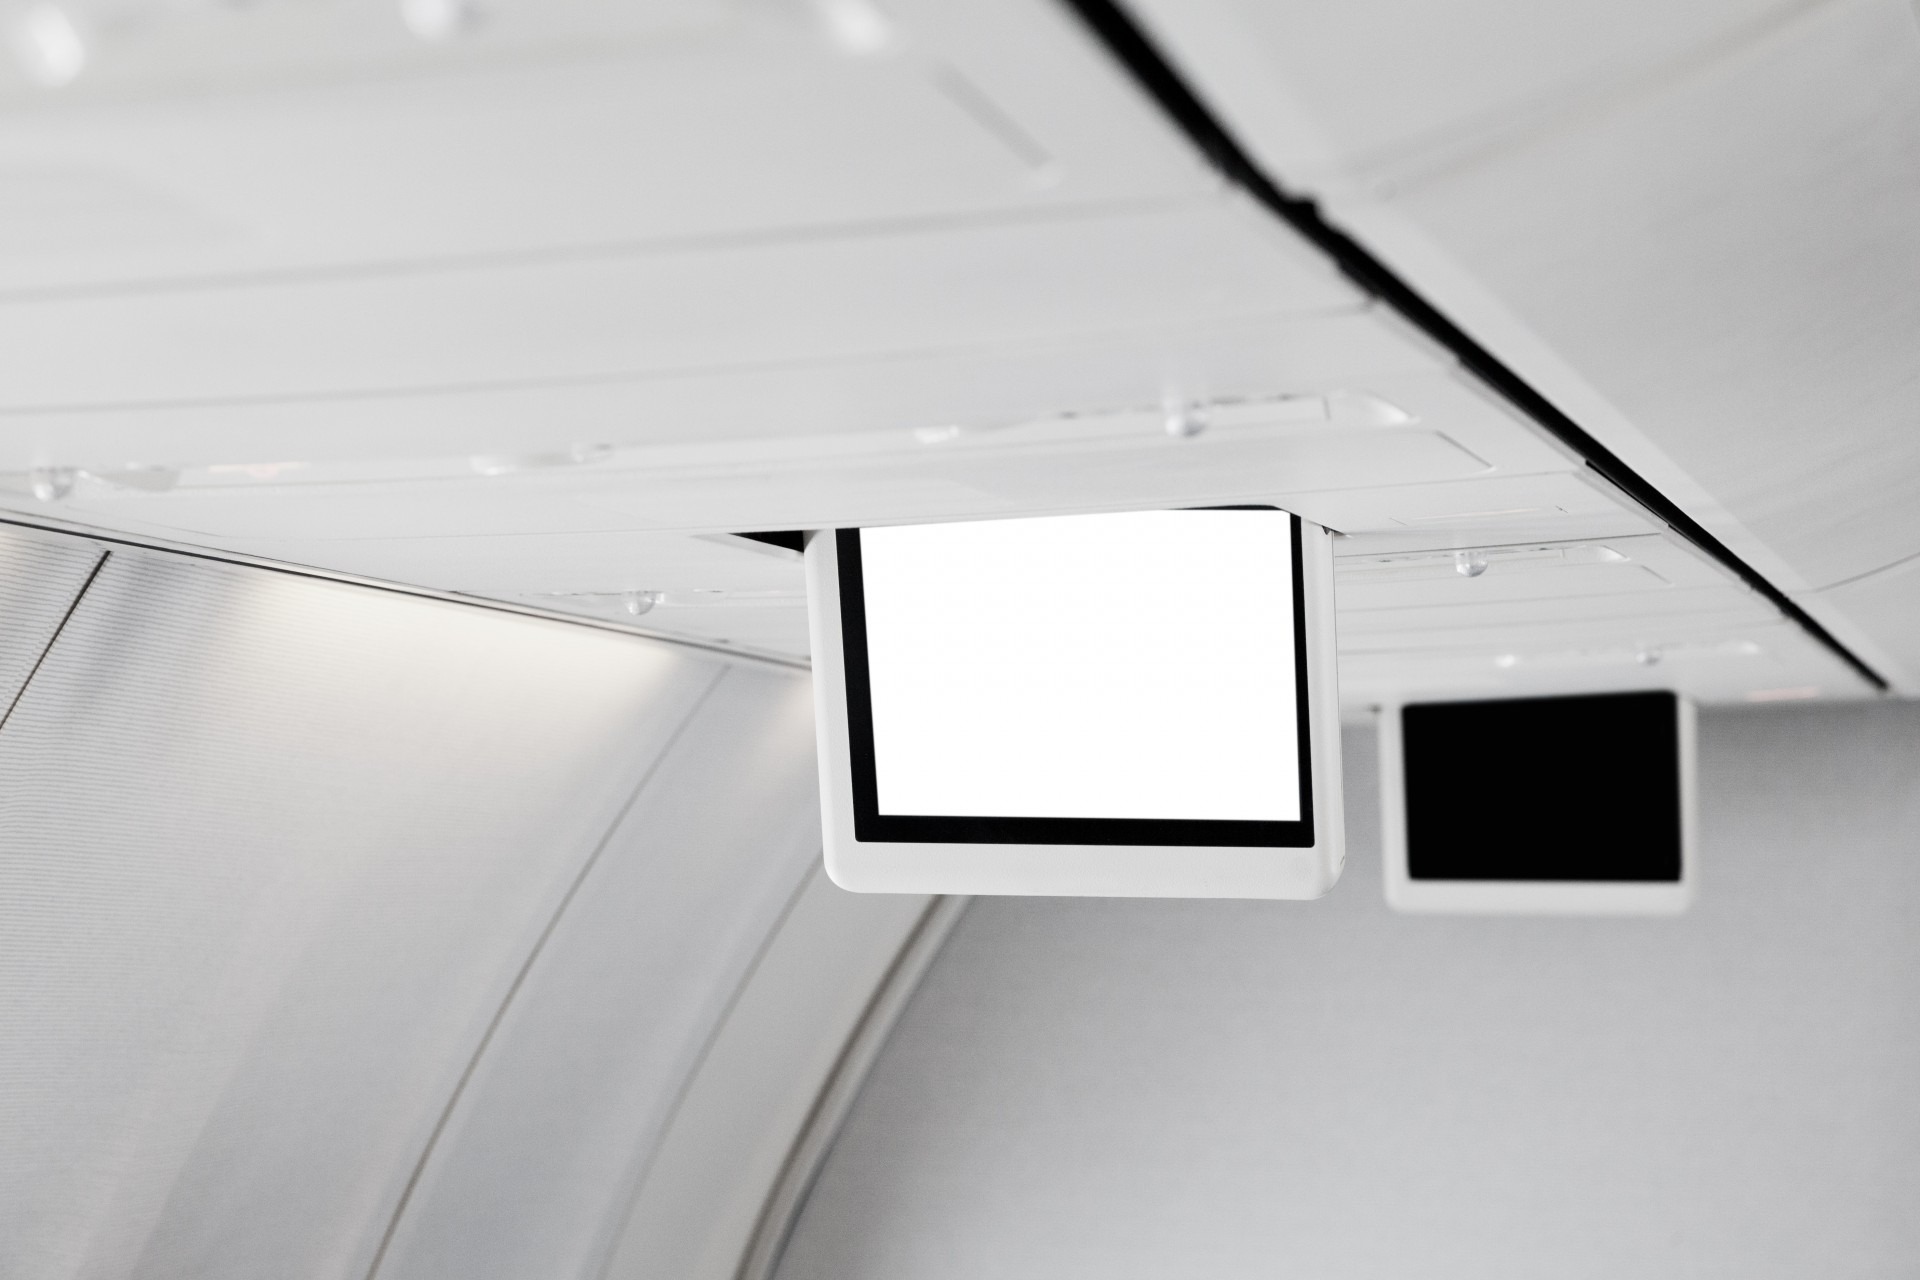
screen, table, wing, white, air, floor, interior, glass, fly, travel, airplane, plane, aircraft, transportation, transport, ceiling, airline, empty, television, furniture, lighting, interior design, monitor, blank, inside, design, display, entertainment, daylighting, automotive exterior